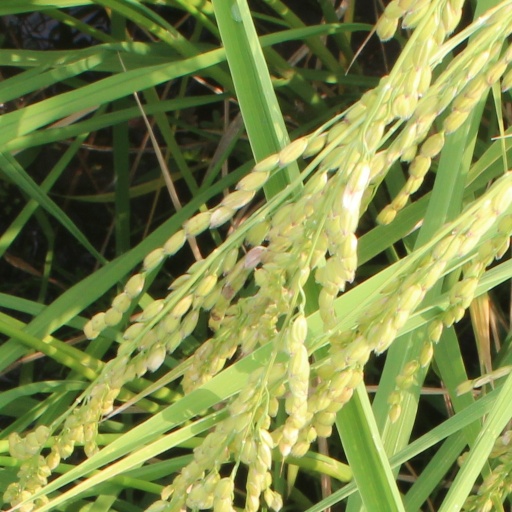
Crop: rice